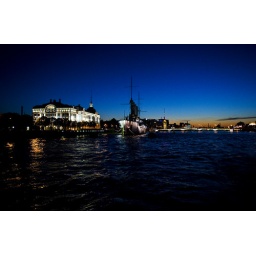
A night boat trip along the Neva river in Saint-Petersburg.